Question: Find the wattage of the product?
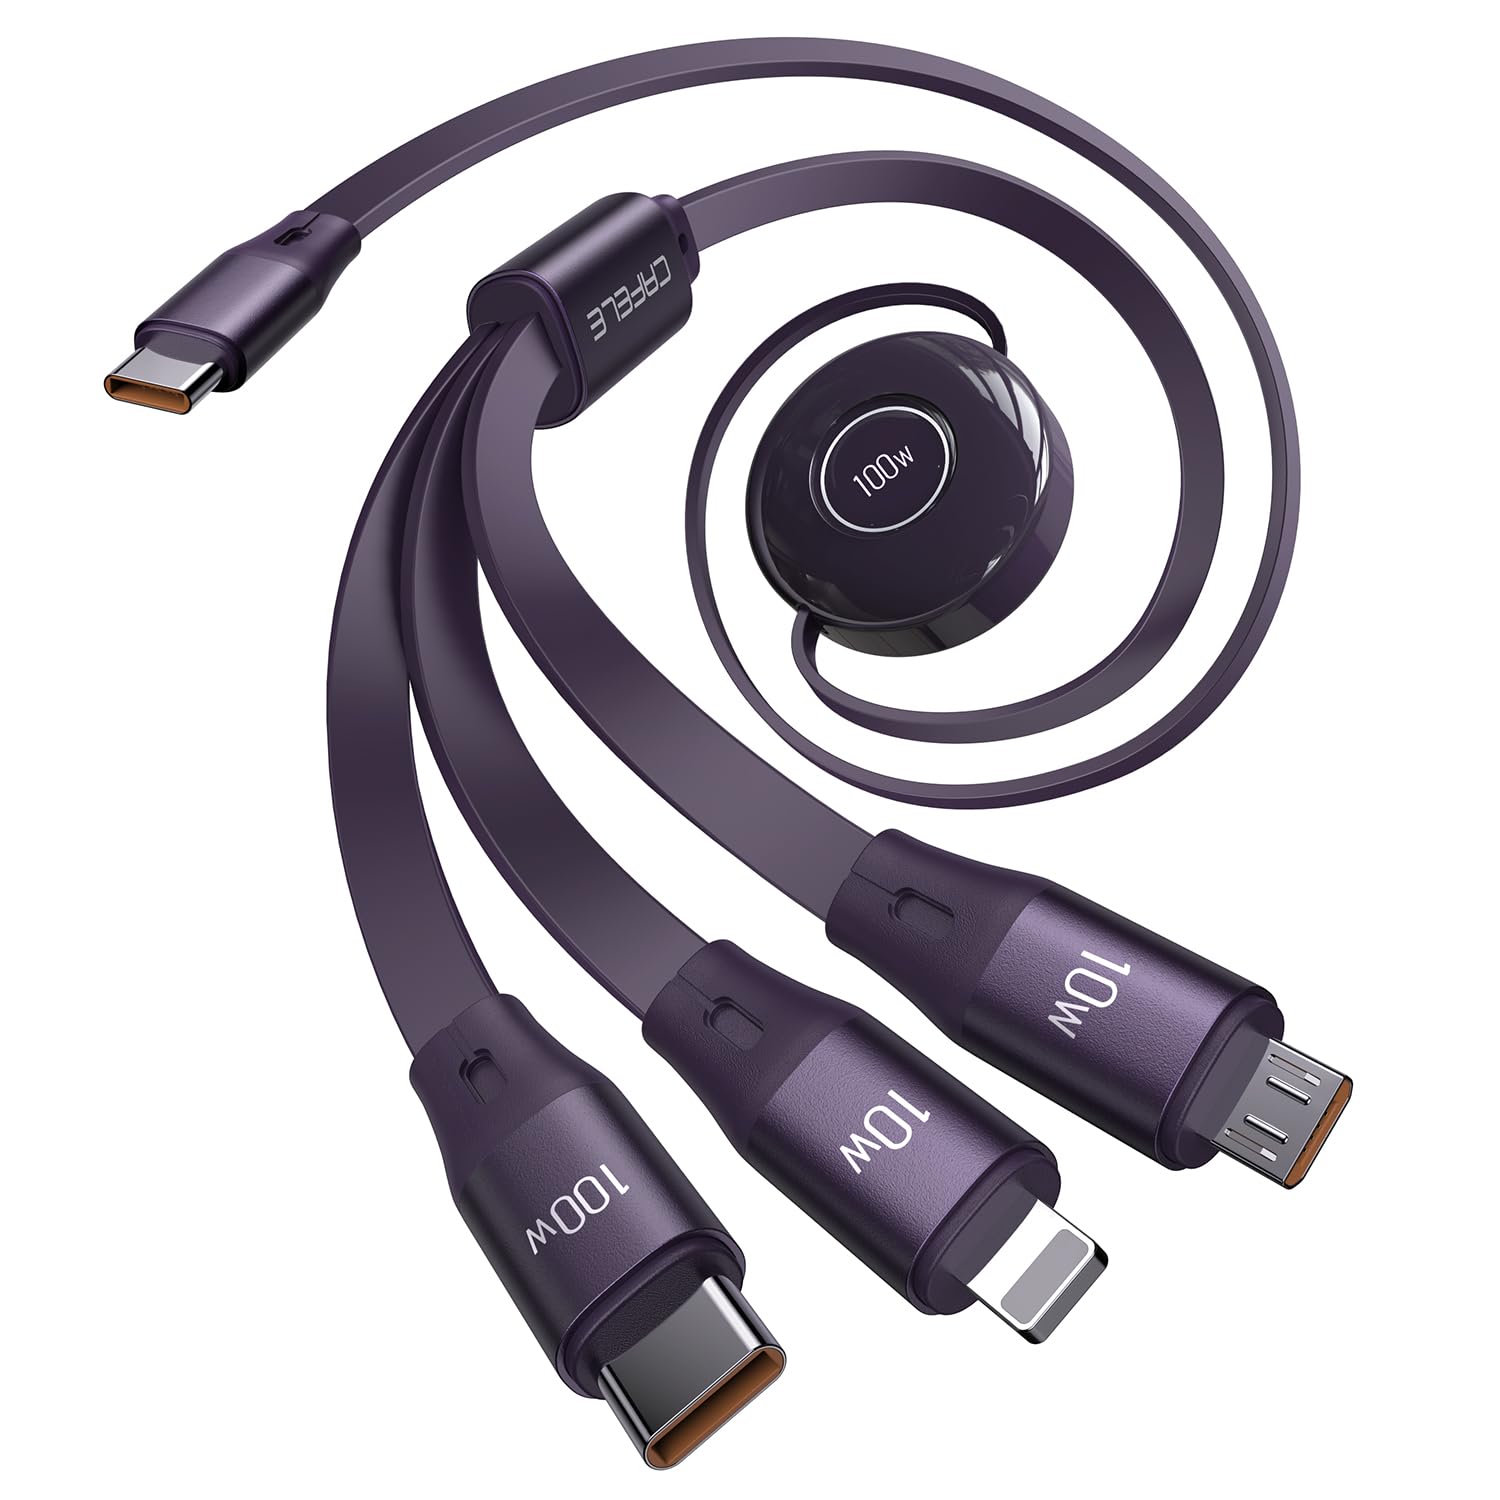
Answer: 10.0 watt